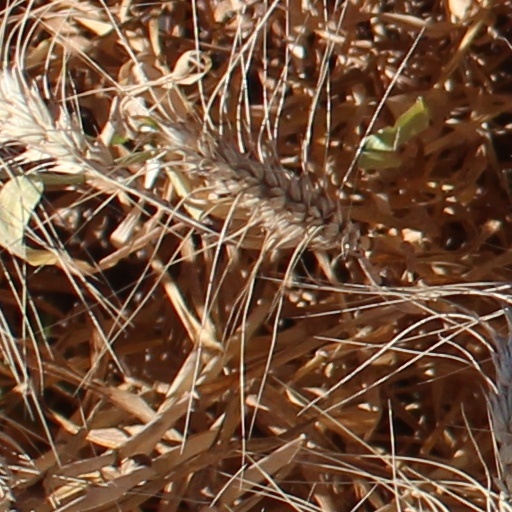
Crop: wheat